Jewish religious movements

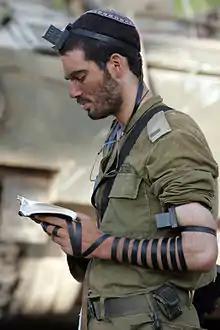
IDF soldier, Asael Lubotzky prays with tefillin

The issue of Zionism was once very divisive in the Jewish community. Religious Zionism, a.k.a. "Nationalist Orthodoxy" combines Zionism and Orthodox Judaism, based on the teachings of rabbis Zvi Hirsch Kalischer and Abraham Isaac Kook. The name or ("Nationalist Haredim") refers to the Haredi-oriented variety of Religious Zionism. Another mode is Reform Zionism as Zionist arm of Reform Judaism.